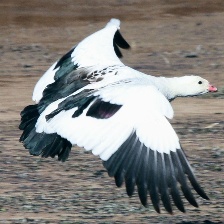
Species: ANDEAN GOOSE
Scientific name: CHLOEPHAGA MELANOPTERA
ImageNet parent category: goose